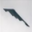
Label: airplane